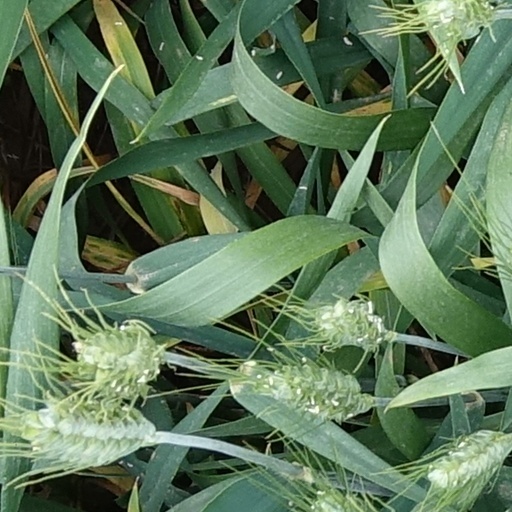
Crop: wheat